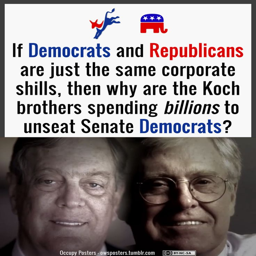
we the people will not be purchased by the brothers .